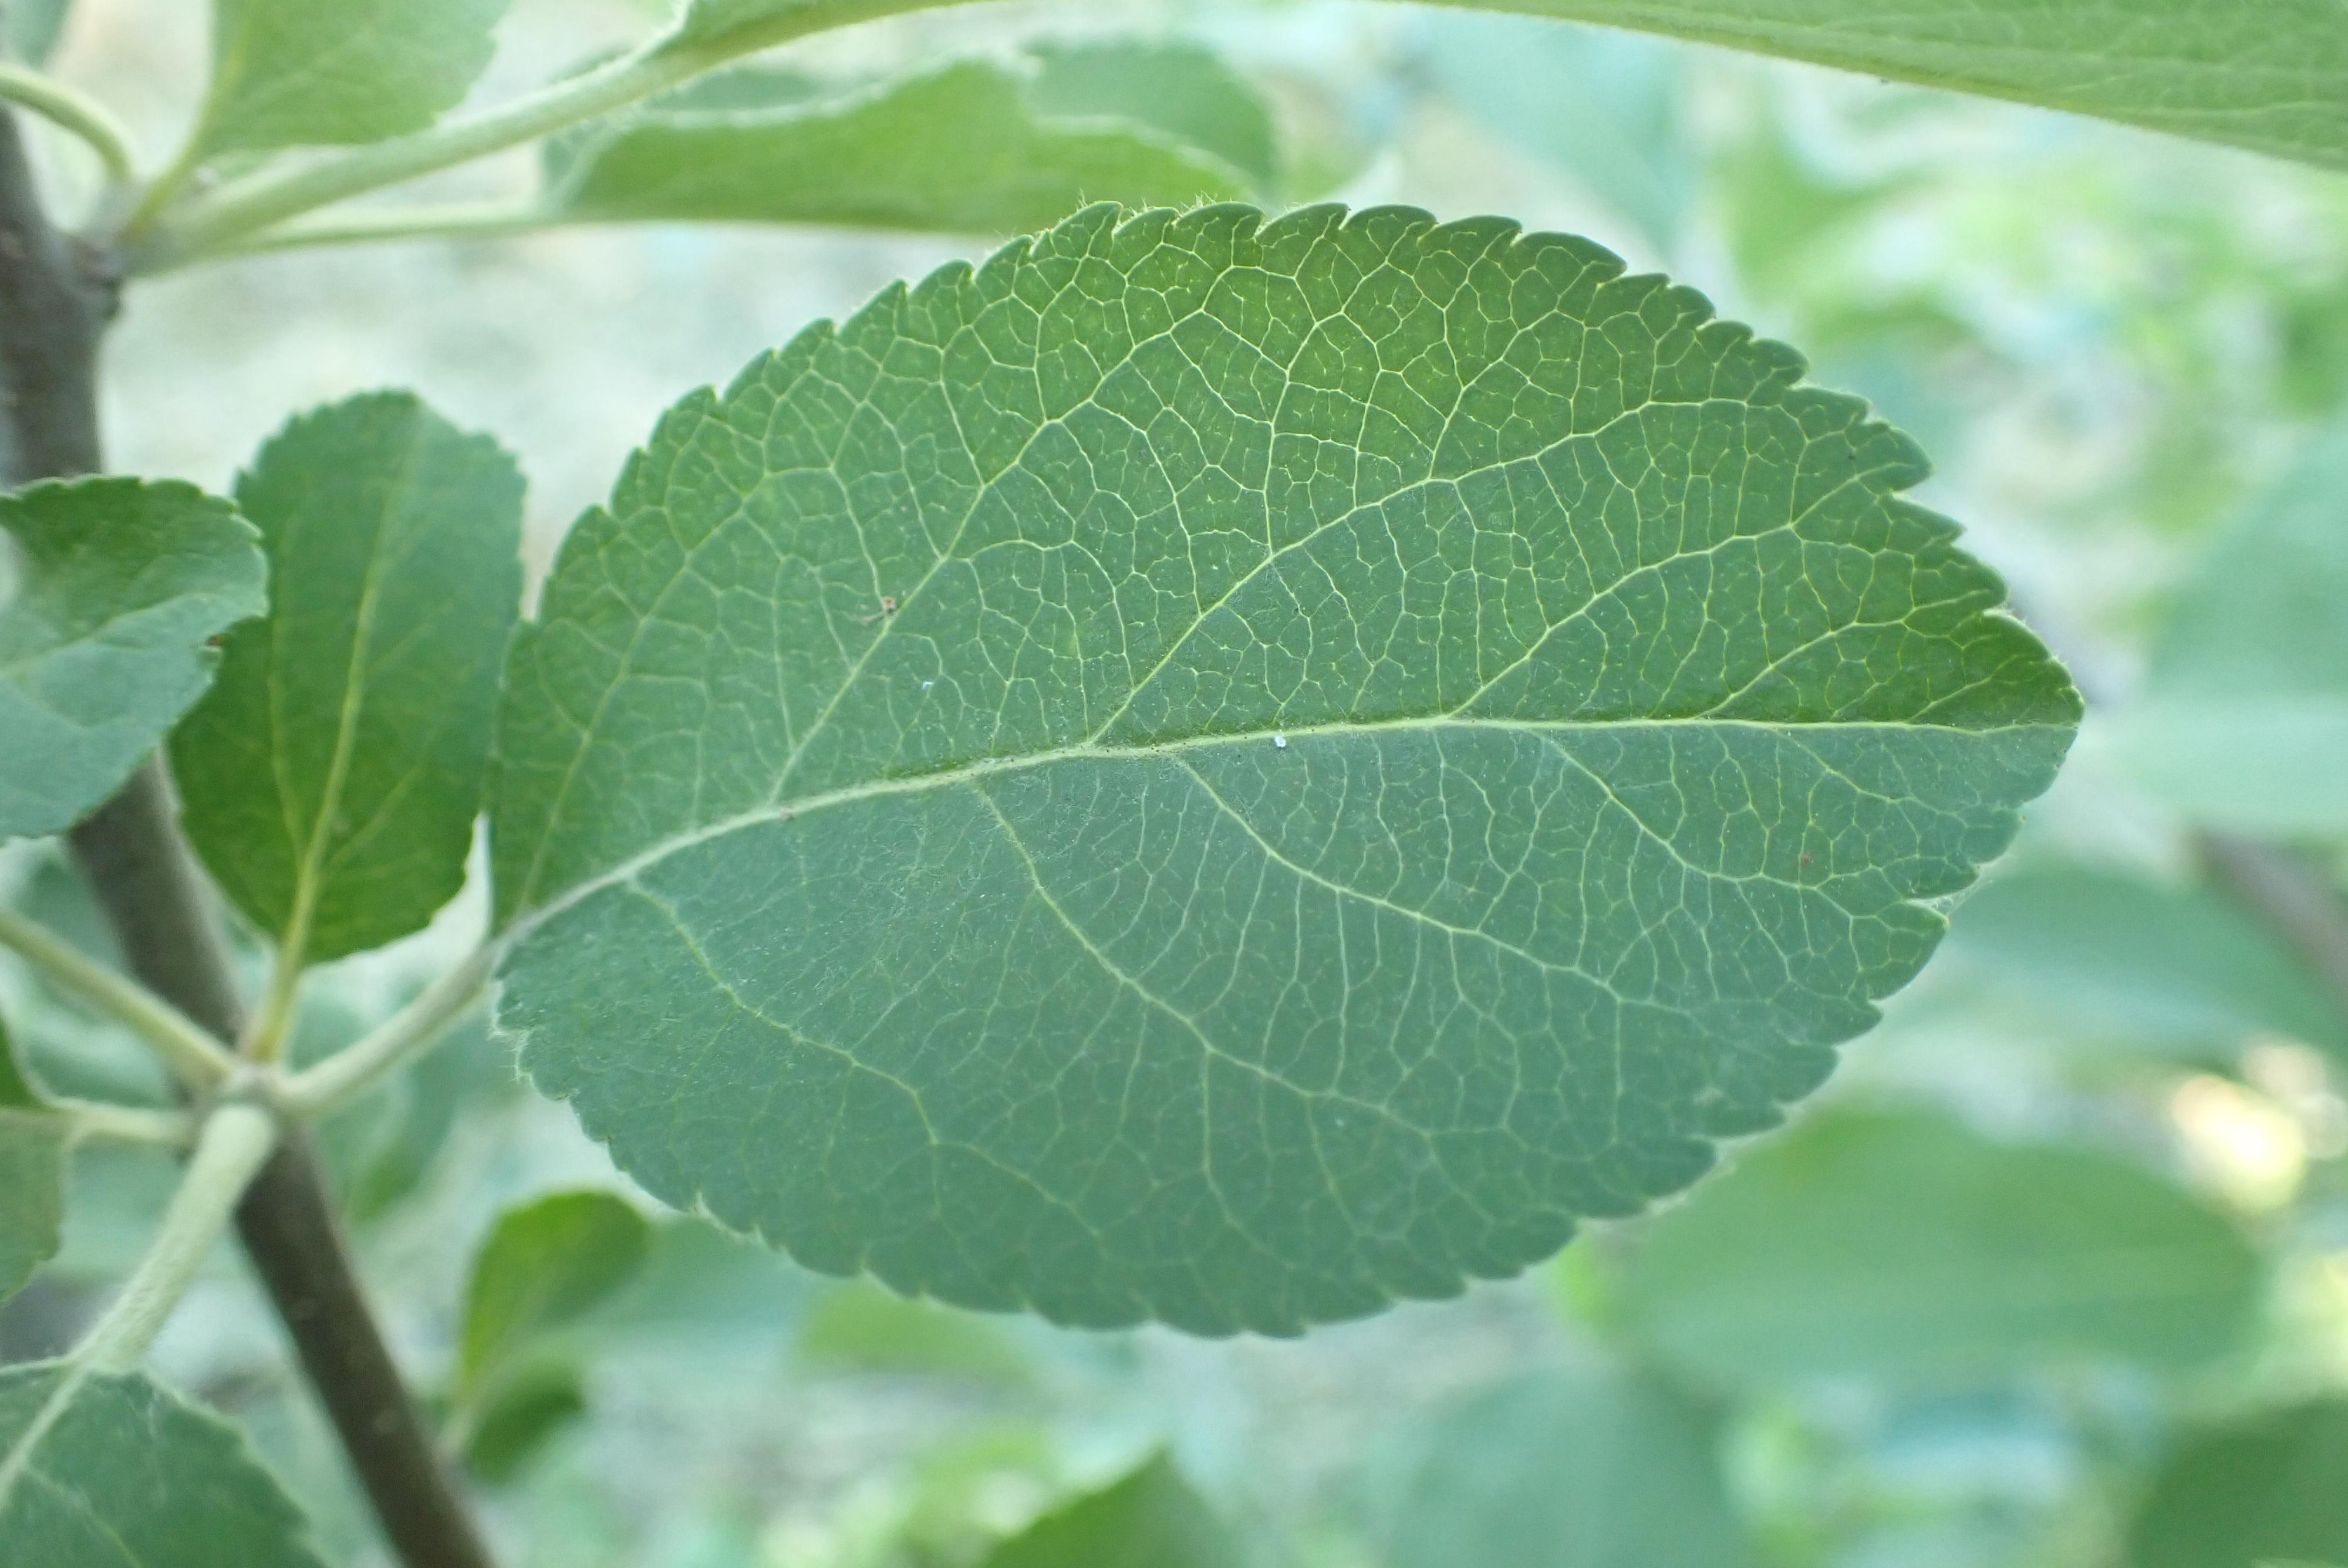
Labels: healthy